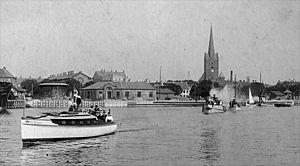
Nakskov / Historie / Den tidlige industrialisering
Et festklædt selskab står ud af Nakskov havn en dag formentlig mellem 1910 og 1914.
Nakskov er Lollands største by og købstad, med 12.707 indbyggere beliggende i bunden af Nakskov Fjord på vestkysten af øen i Lolland Kommune, Region Sjælland. Den var tidligere en betydelig skibsværftsby i Danmark, hvor den verdenskendte søtransportvirksomhed ØK stiftedes af nakskovitten H.N. Andersen i slutningen af 1800-tallet. Nakskov er en driftig industriby med havregrynsfabrikken OTA og Nakskov Sukkerfabrik som de helt store virksomheder ved siden af søfartshandelen. De historiske virksomheder er suppleret med moderne højteknologiske virksomheder som Ortofon, Alfa Laval og MHI Vestas Offshore Vind som understøtter byen som en grøn industriby. Traditionelt har Lolland-Falster, grundet de gunstige forhold for dyrkning af sukkerroer, været Danmarks ubetinget største sukkerproduktionsområde; i dag fremvist på Danmarks Sukkermuseum i byen.